Laurence R. Harvey

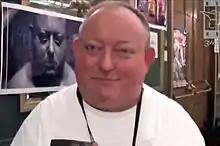
Harvey in 2012

Harvey is best known for portraying Martin Lomax in the horror film "The Human Centipede 2 (Full Sequence)", directed by Tom Six. In the film, Martin is an obese, asthmatic, and mentally challenged security guard for a multi-storey car park, who is obsessed with the original film.